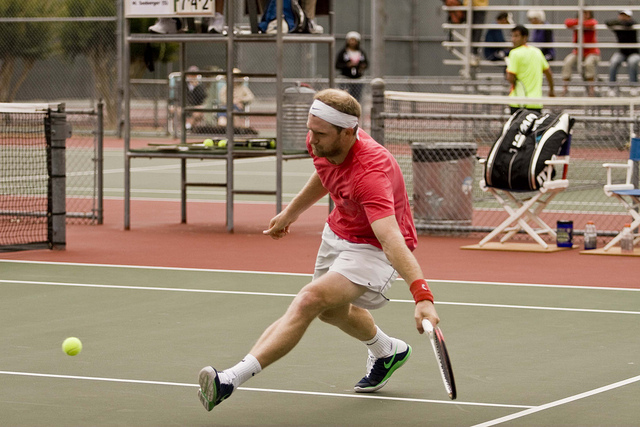
vận động viên tennis đang cầm vợt tennis chuẩn bị đánh trả bóng